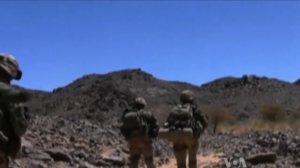
Soldats français pendant la bataille de Tigharghâr au Mali, février-mars 2013.
La bataille du Tigharghâr, aussi appelée bataille de l'Ametettaï ou bataille de l'Adrar des Ifoghas, a lieu du 18 février au 31 mars 2013 pendant la guerre du Mali. Elle oppose l'armée française et l'armée tchadienne aux groupes armés salafistes djihadistes menés par Al-Qaïda au Maghreb islamique et Ansar Dine.
L'Adrar Tigharghar ou Tirharrhar est une montagne située dans le Nord-Est du Mali, à environ 790 mètres d'altitude, dans la partie sud-ouest de l'Adrar des Ifoghas, entre Kidal et Tessalit.